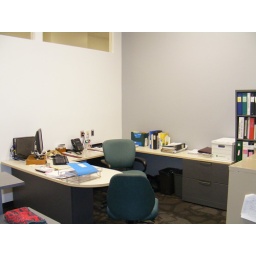
Those who live in a glass house should ... throw a party